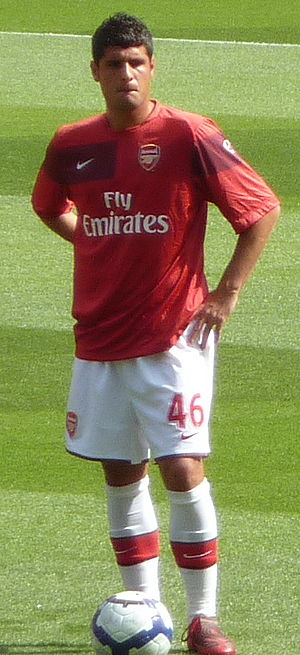
Fran Mérida
Fran Mérida
Francisco "Fran" Mérida Pérez er en spansk fodboldspiller, der spiller som midtbanespiller hos Osasuna.